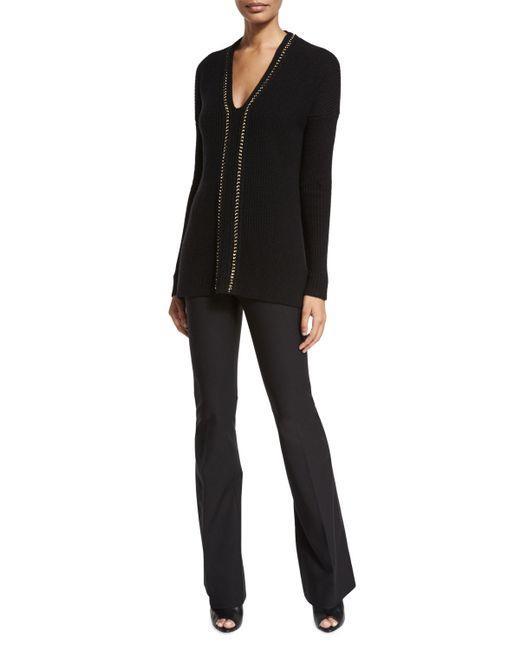
schwarzes formelles Oberteil mit langen Ärmeln und V-Ausschnitt